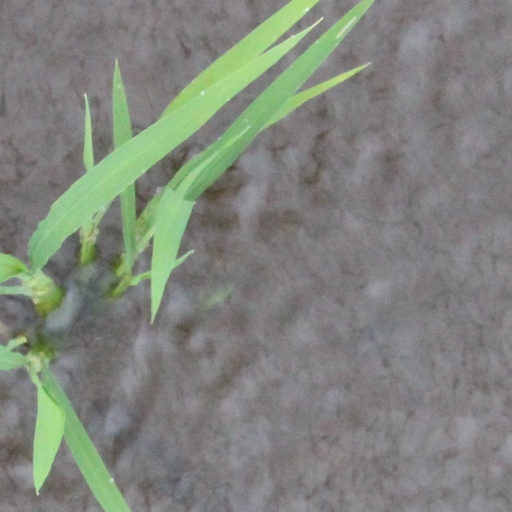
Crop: rice